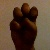
The image shows a hand gesture representing the letter 'E' in Indian Sign Language.